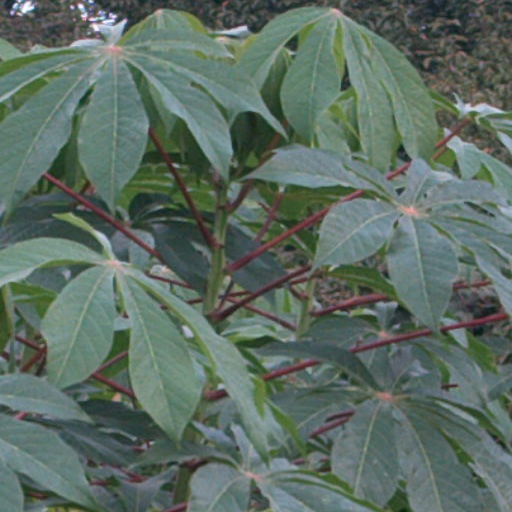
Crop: cassava